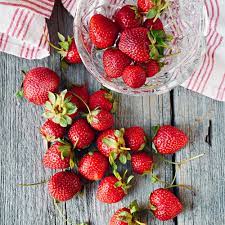
Label: Strawberry